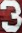
Number: 3